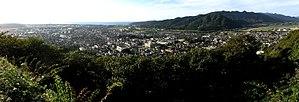
La préfecture de Niigata est une préfecture du Japon située dans le Nord de Honshū.